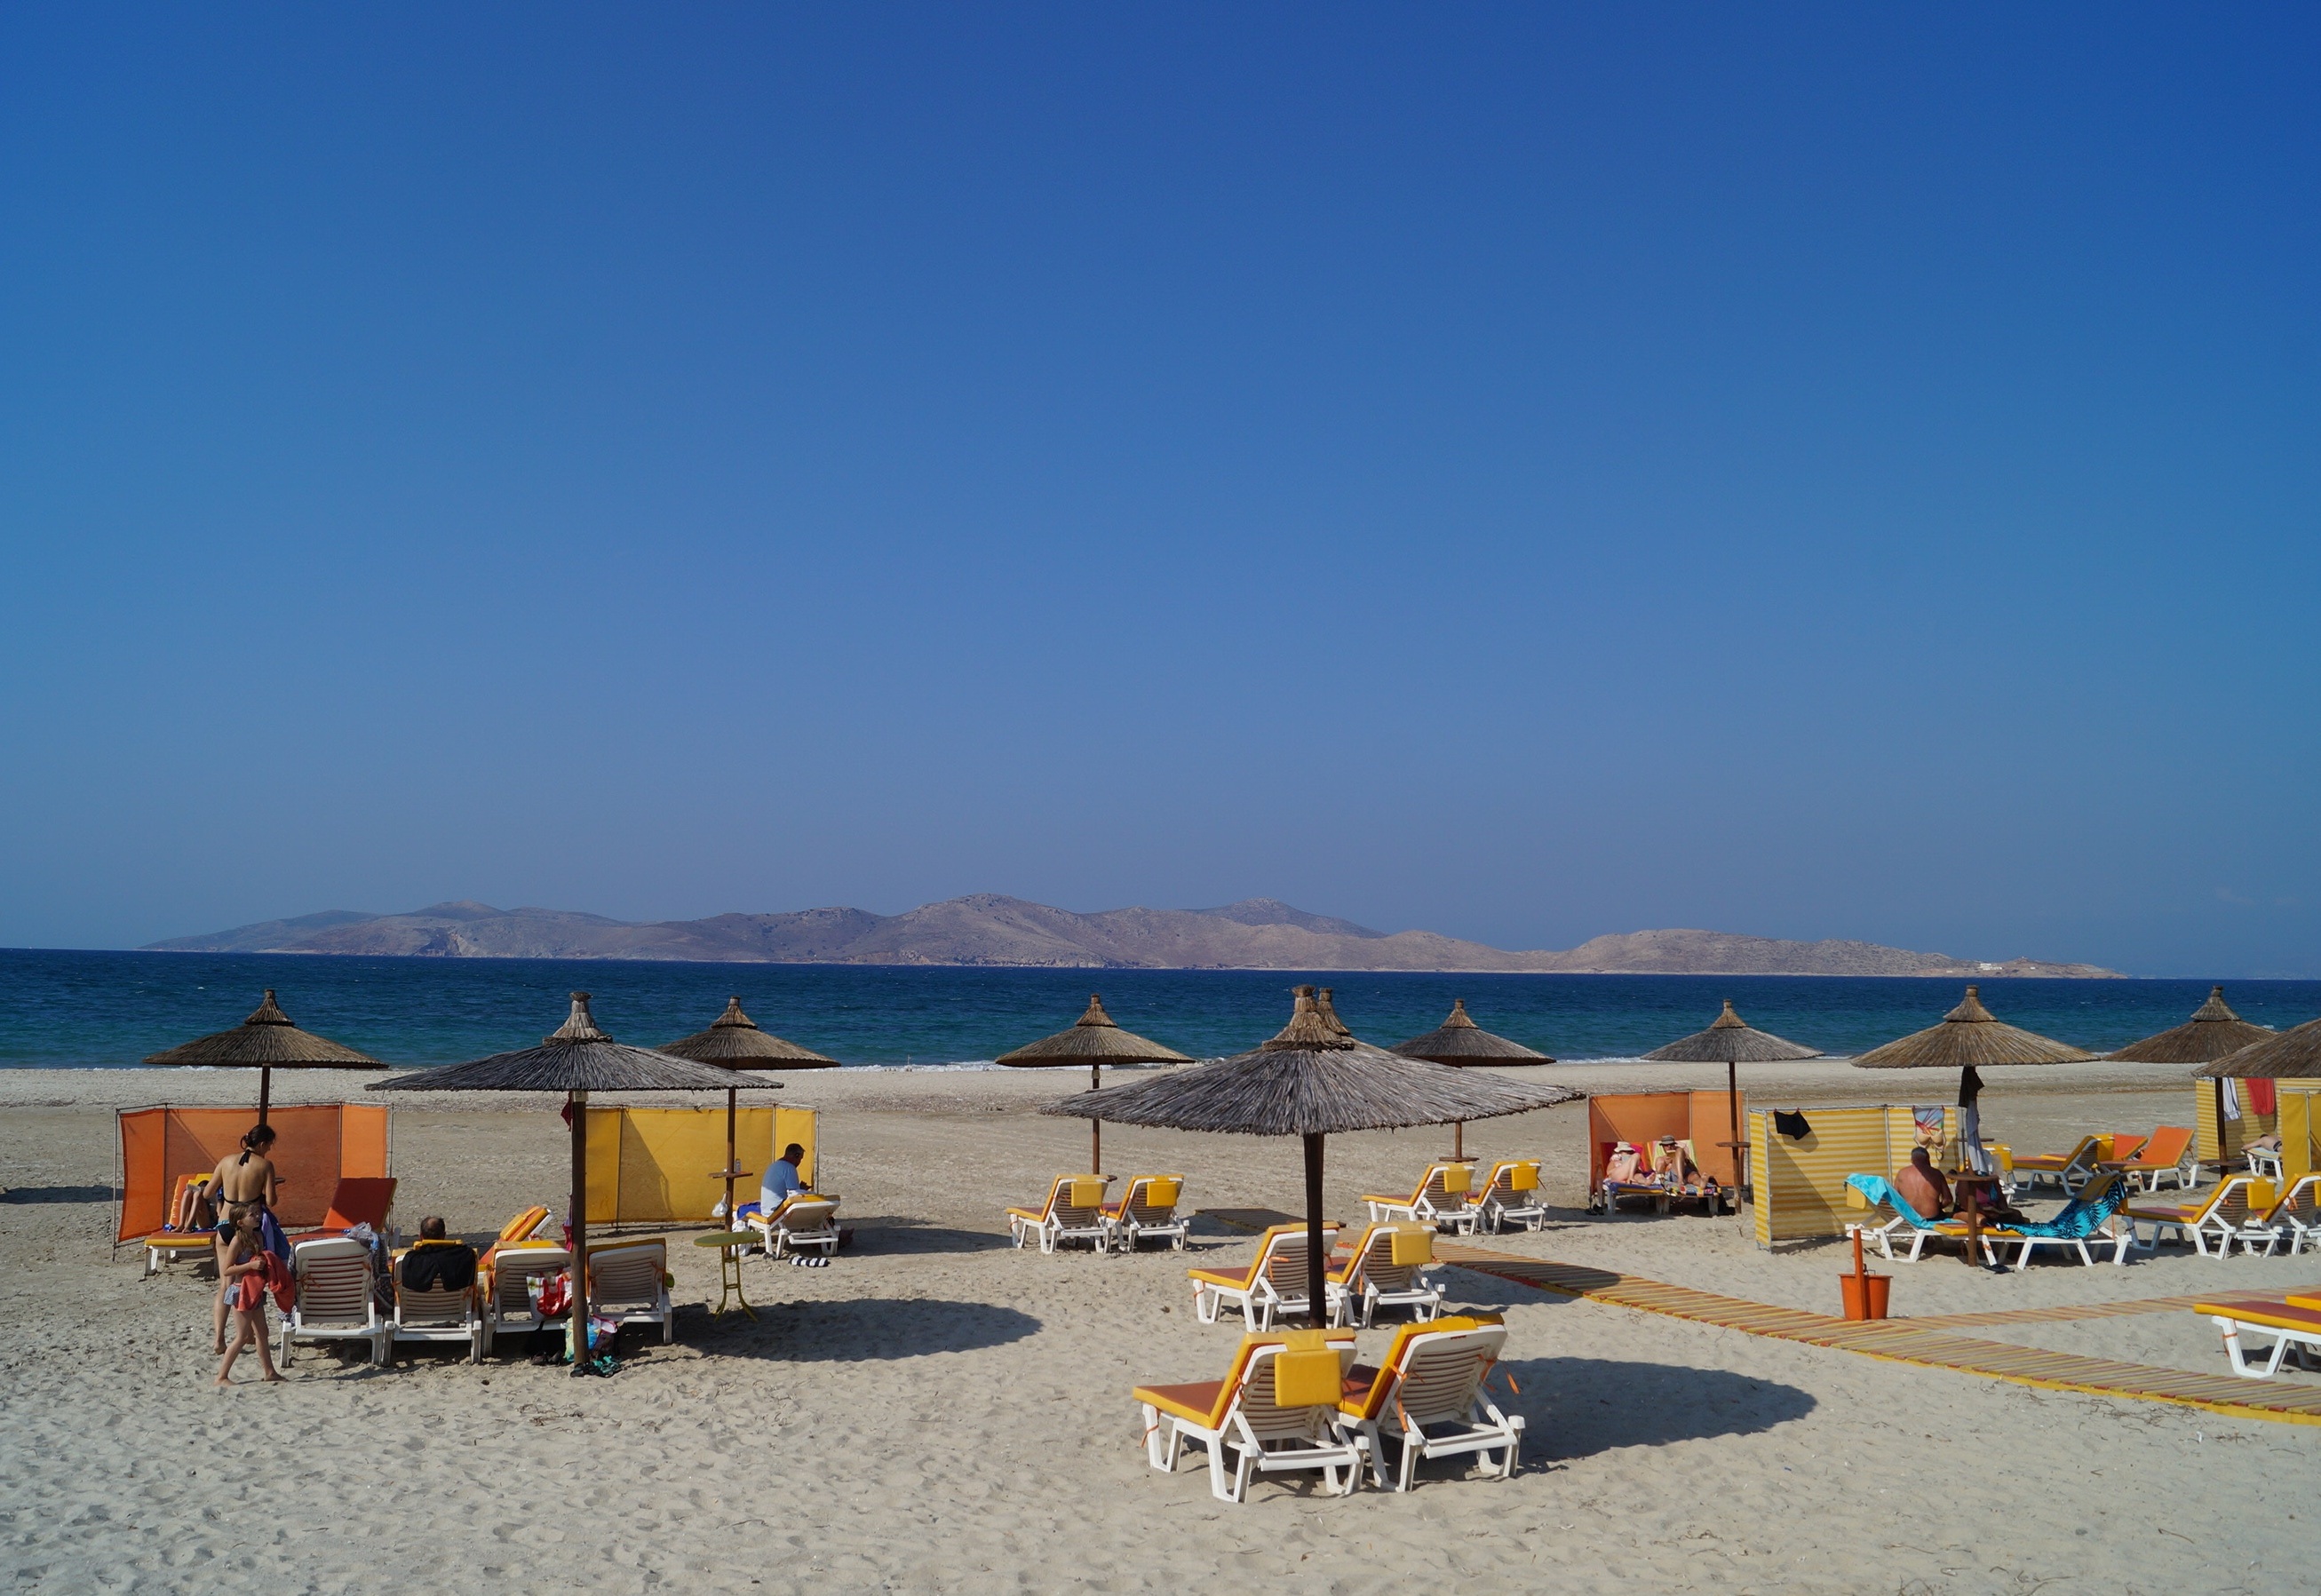
beach, sea, coast, sand, ocean, boardwalk, sun, shore, walkway, summer, vacation, mediterranean, bay, blue, tourism, body of water, sun lounger, resort, holidays, greece, parasol, blackbird, cape